Prisoner of war

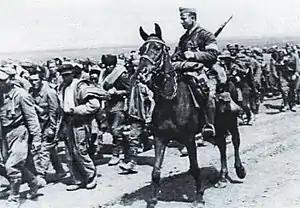
Soviet POWs escorted by a Romanian cavalryman in 1941

Historian Niall Ferguson, in addition to figures from Keith Lowe, tabulated the total death rate for POWs in World War II as follows: